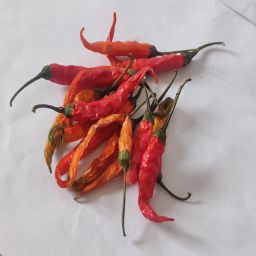
Crop: Chile Pepper
Quality: Dried